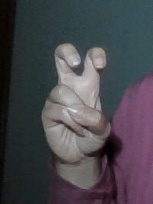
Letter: toot